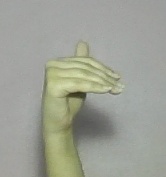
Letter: khaa